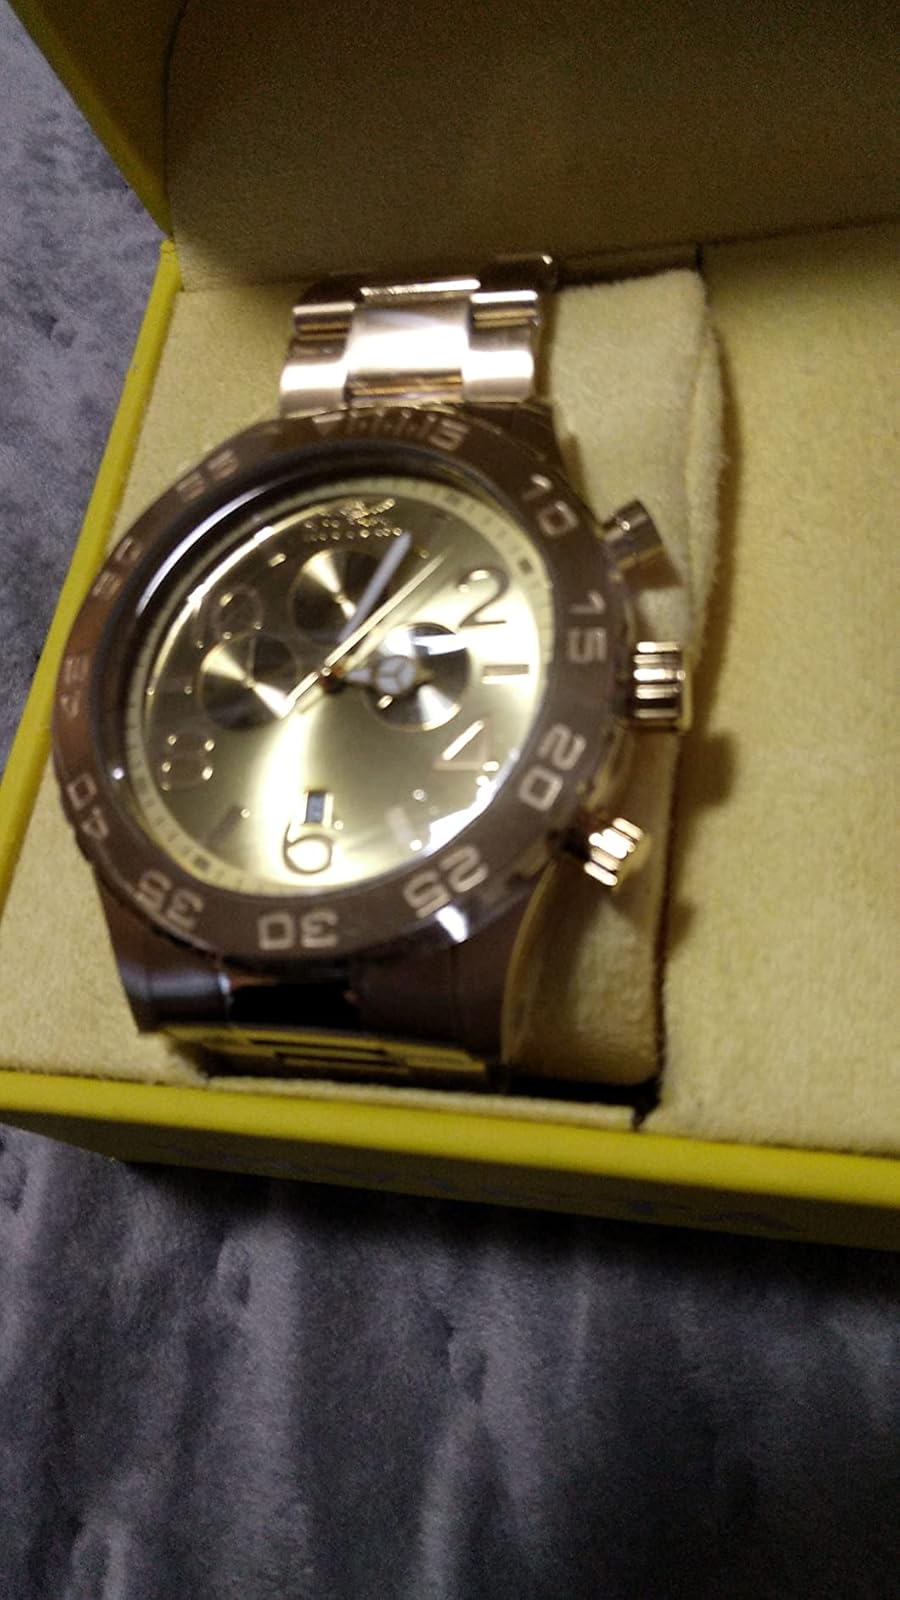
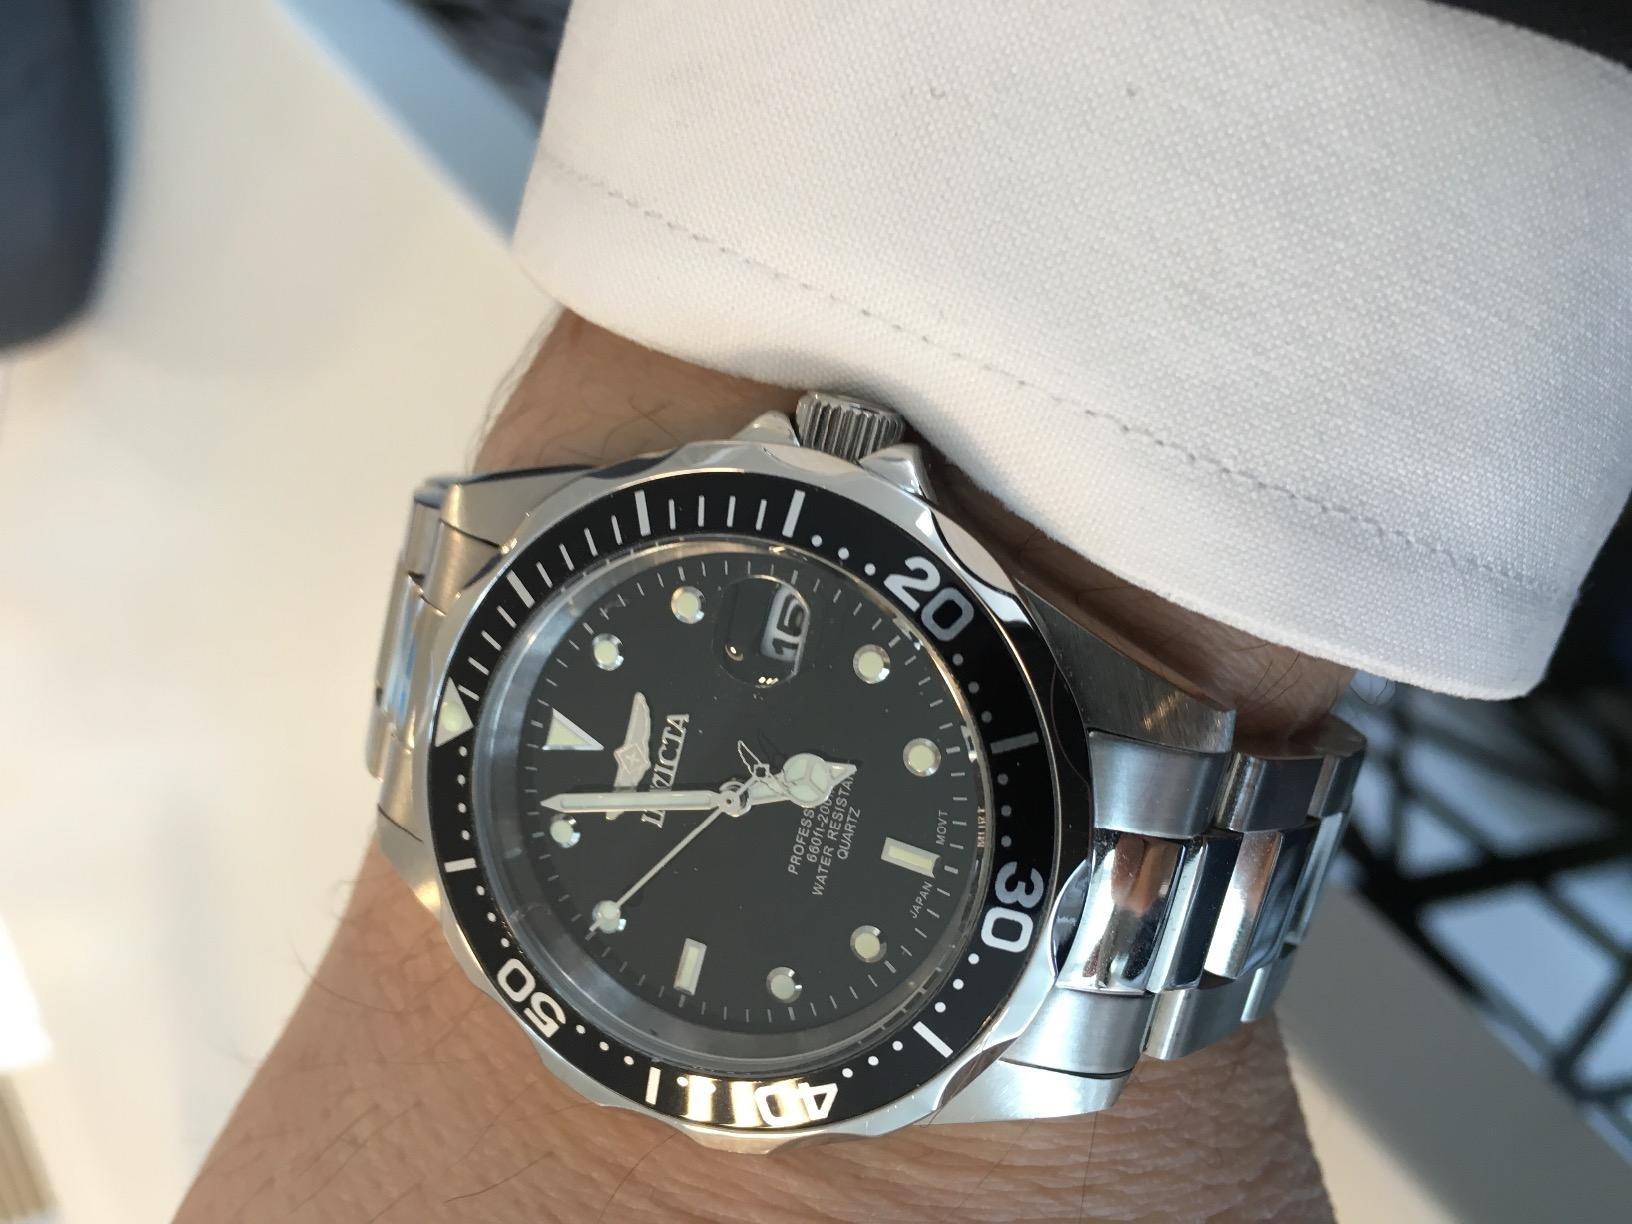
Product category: accessories_watch
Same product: no